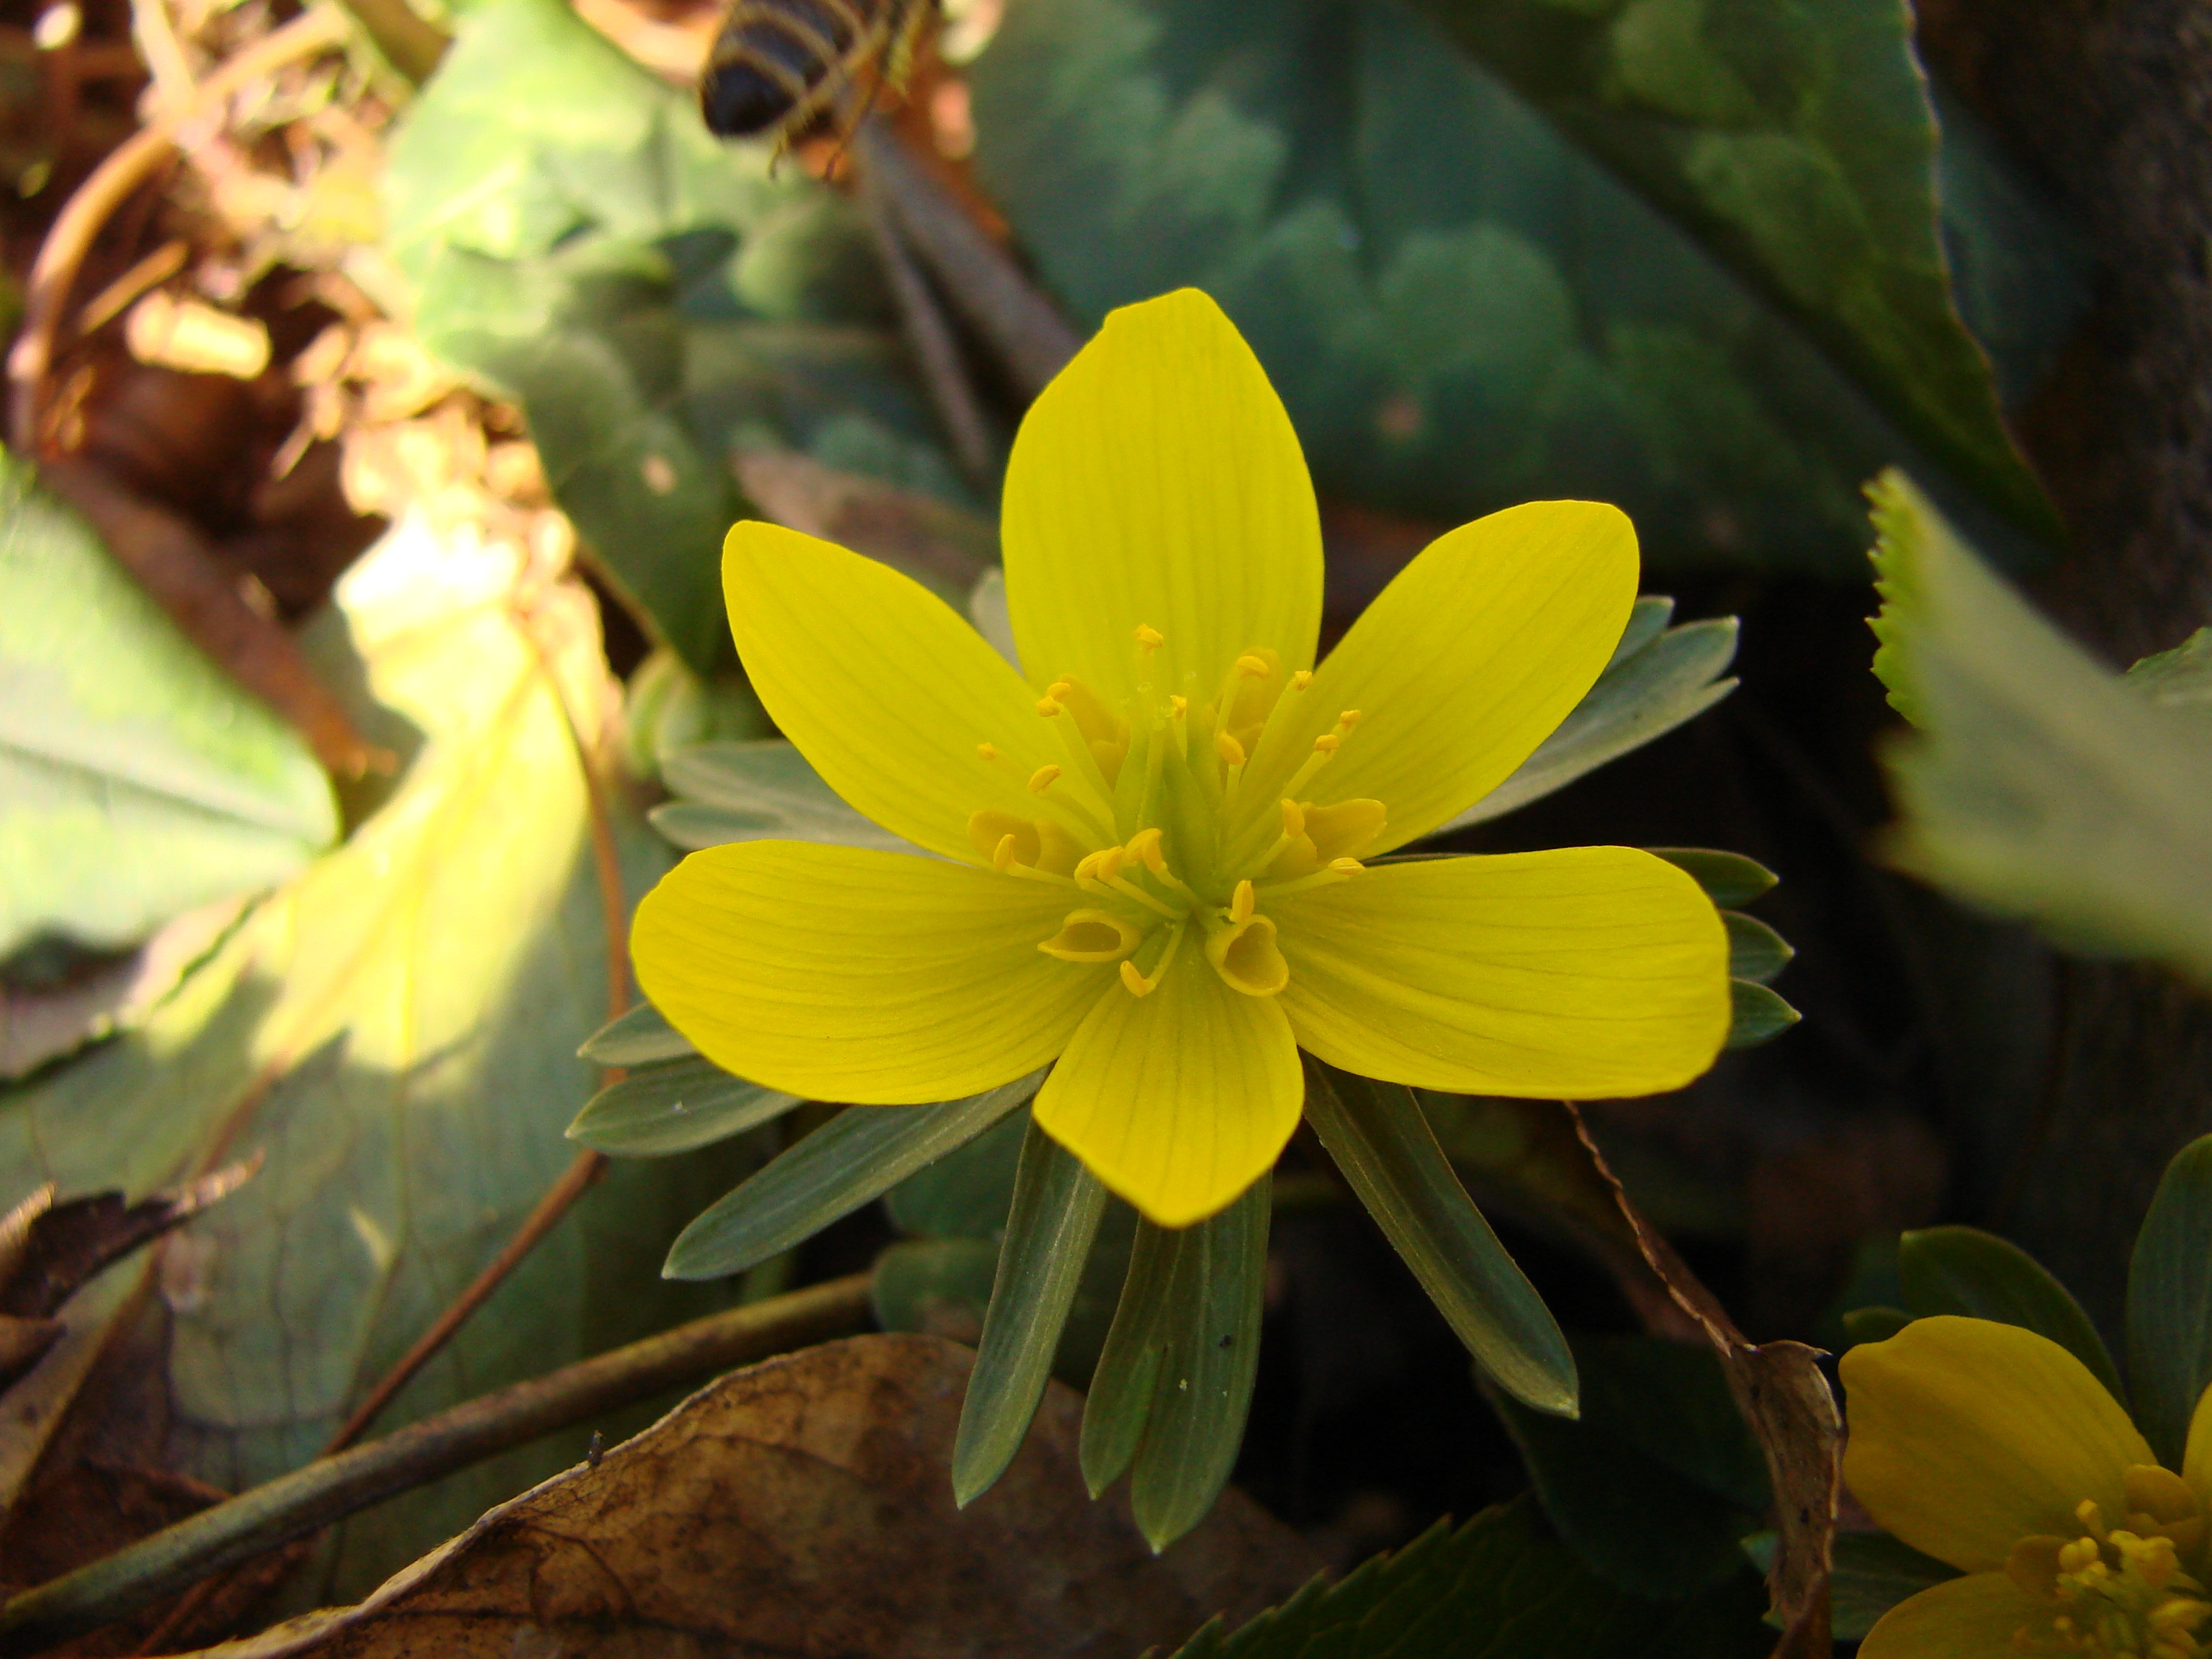
nature, blossom, plant, leaf, flower, petal, bloom, green, botany, yellow, flora, yellow flower, wildflower, close up, macro photography, flowering plant, land plant